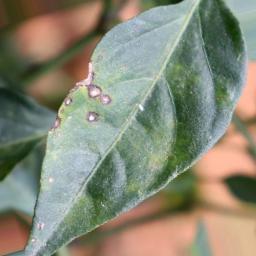
Label: cercospora